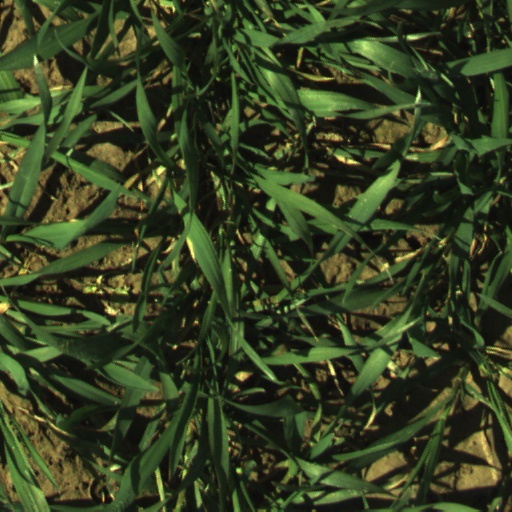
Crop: wheat